Ezzatolah Entezami

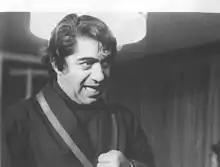
Entezami in "The Cycle (Dayere-ye Mina)", 1975

Ezzatollah Entezami or Ezzatolah Entezami (21 June 1924 – 17 August 2018) was an Iranian actor. Entezami, Ali Nasirian, Mohammad Ali Keshavarz, Jamshid Mashayekhi and Davoud Rashidi are known as "the five most important actors in the history of Iranian cinema" because of their influence.